Jashpur Nagar

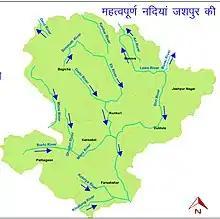
Rivers of Jashpur

India census, Jashpur Nagar had a population of 20,190. Males constitute 55% of the population and females 45%. Jashpur Nagar has an average literacy rate of 71%, higher than the national average of 59.5%: male literacy is 75%, and female literacy is 67%. In Jashpur Nagar, 13% of the population is under 6 years of age.